Philipp Hansa

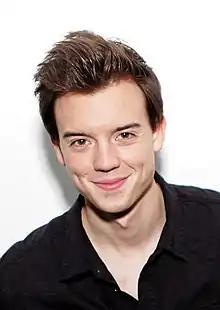

He has starred in films like "Das Fest der Liebe" (2012). After graduating in 2011, Hansa started working for the radio station HITRADIO Ö3, he has been both a radio presenter on the radio station as well as an actor in radio plays as the character Hansmann. Since February 2015 Hansa is presenting the morning show on the station.